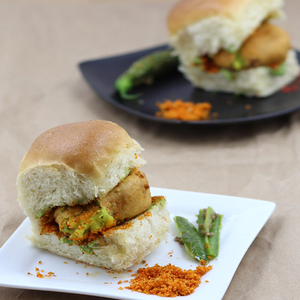
Dish: vadapav